Falklands War

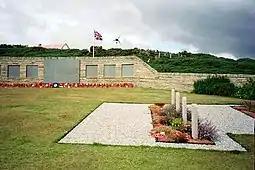
The British Military Cemetery at San Carlos on East Falkland

During the night of 21 May, the British Amphibious Task Group under the command of Commodore Michael Clapp (Commodore, Amphibious Warfare – COMAW) mounted Operation Sutton, the amphibious landing on beaches around San Carlos Water, on the northwestern coast of East Falkland facing onto Falkland Sound. The bay, known as "Bomb Alley" by British forces, was the scene of repeated air attacks by low-flying Argentine jets.